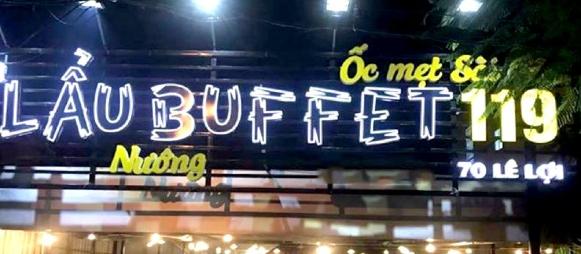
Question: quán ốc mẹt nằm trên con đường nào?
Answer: lê lợi